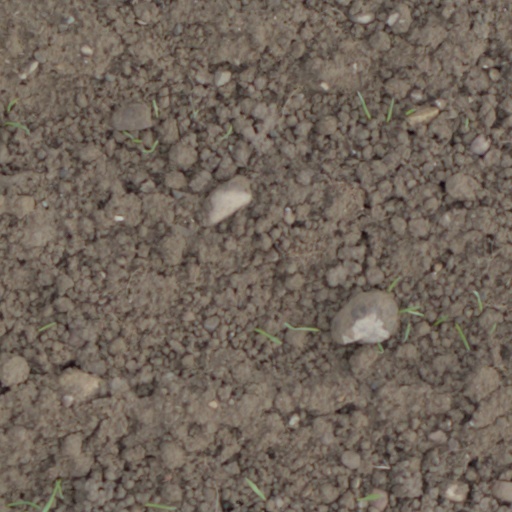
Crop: wheat